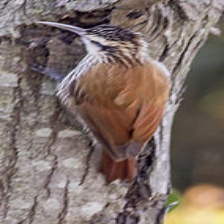
Species: GREAT XENOPS
Scientific name: MEGAXENOPS PARNAGUAE